Dera Bhattian

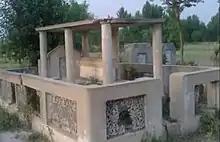
Dera Bhattian village in Sheikhupura, Pakistan. Tomb of Choudhary Rahmat Khan Bhatti

Dera Bhattian is part of the alluvial plains between the Himalayan foothills and the central core of the Indian subcontinent. The alluvial deposits are typically over a thousand feet thick. The interfluves are believed to have been formed during the Late Pleistocene and feature river terraces.